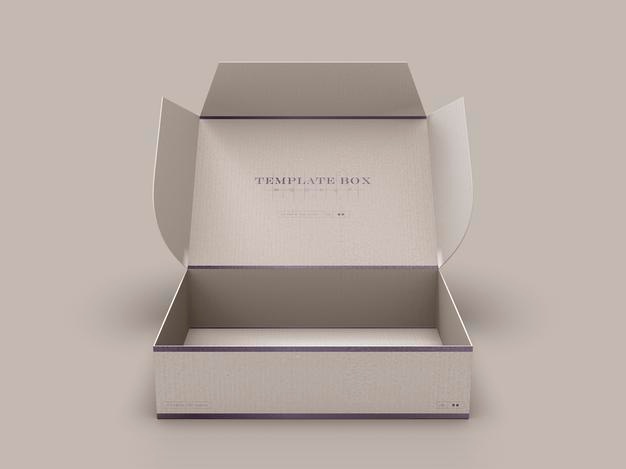
Label: cardboard